The Amazing Race 3 (Latin American season)

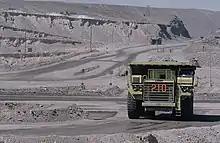
In Antofagasta, teams had to calculate the weight the wheels of a mining truck.

For their Speed Bump, Pablo & Rosario had to open 100 clams before they could continue racing.